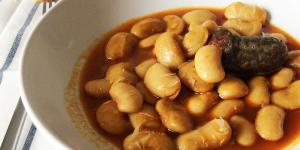
fabada asturiana en olla rapida